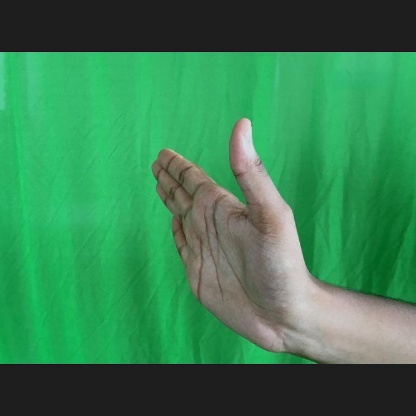
Mudra: Ardhachandran